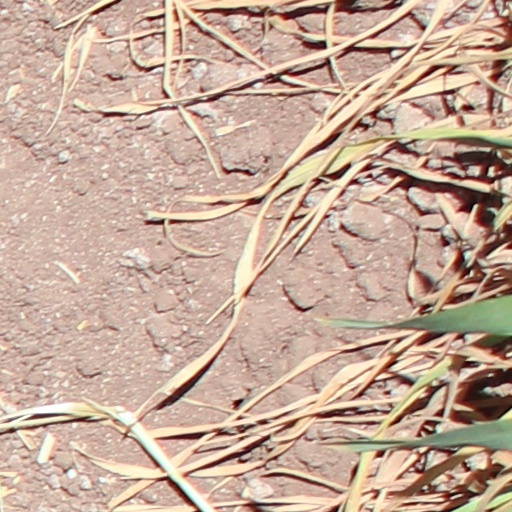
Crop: wheat